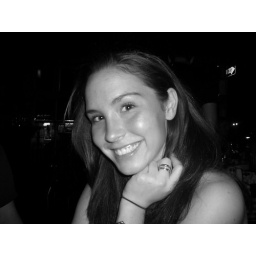
Lavinia in black & white